Camp Bay, Gibraltar

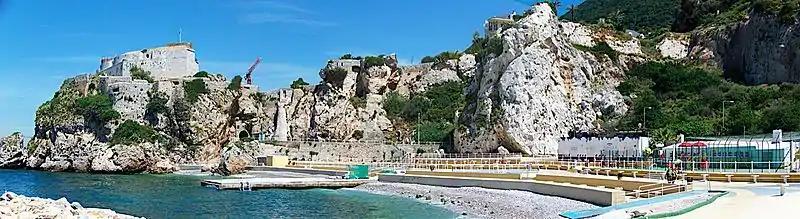
Panoramic view of Camp Bay looking north. Parson's Lodge Battery can be seen in the top left of the image.

Camp Bay is home to what is claimed to be Europe's first artificial reef. The reef was created by activists who were concerned at the scarcity of marine life. The early experiments of floating out and sinking derelict cars merely demonstrated the power of local storms and currents. A second attempt used ships that were no longer required. Some were vessels that would have been abandoned in deep water, but the activists persuaded people to sink them in shallower waters. Significant donations were floating harbours and the large cable ship known as the "482". These ships now create a haven for marine life and are a destination for thousands of divers each year.